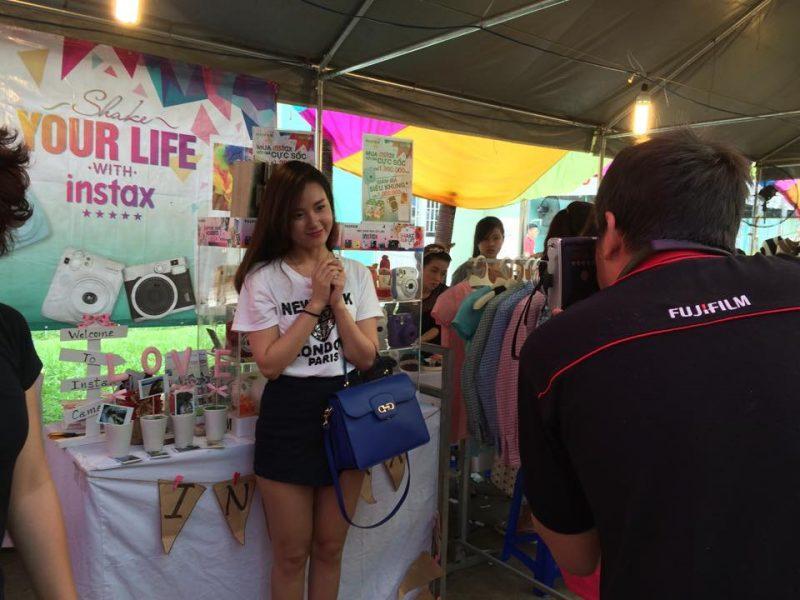
một cô gái mặc áo trắng đang được một người đàn ông mặc đồ đen chụp hình